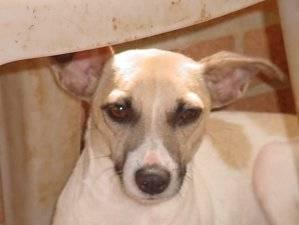
dog